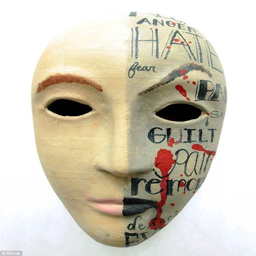
face mask created by a veteran suffering from disease